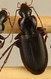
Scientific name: Calathus advena
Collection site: Rocky Mountains NEON (RMNP), plot RMNP_014